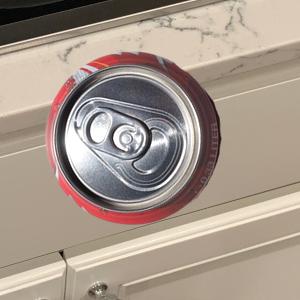
Label: cans